Yvonne Prettner Solon

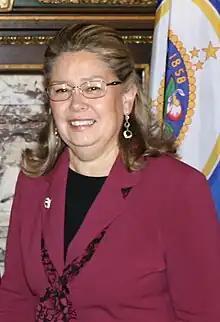
Prettner Solon in 2012

Yvonne Prettner Solon (born February 3, 1946) is an American politician who served as the 47th lieutenant governor of Minnesota, from 2011 to 2015. She is the sixth consecutive woman to serve in that capacity and is a member of the Democratic-Farmer-Labor Party. She served with Governor Mark Dayton, who successfully ran for reelection, while she chose to retire at the end of her term.